Pierre Savorgnan de Brazza

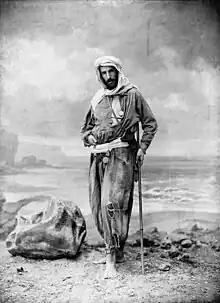
Pierre Savorgnan de Brazza, by Nadar, 1889

Born in Rome, Pietro Savorgnan di Brazzà was the seventh of thirteen children. His father, Ascanio Savorgnan di Brazzà, was a nobleman and well known artist, from a family with ancient Friulian origins and many French connections. His mother, Giacinta Simonetti, from an old Roman family with Venetian roots, was 24 years younger than his father. From an early age, Pietro was interested in exploration, particularly in West Africa, and he won entry to the French naval school Academy of Borda at Brest. In 1870, he graduated and sailed aboard the French ironclad "Jeanne d'Arc" to Algeria, where he witnessed the bloody suppression of the Mokrani Revolt. This committed him to a philosophy of non-violence throughout his life.